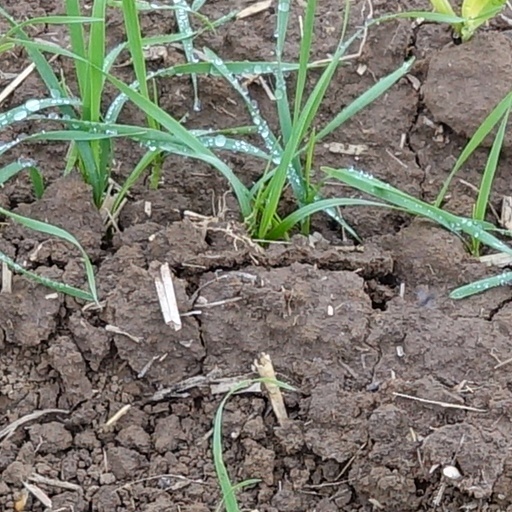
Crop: wheat